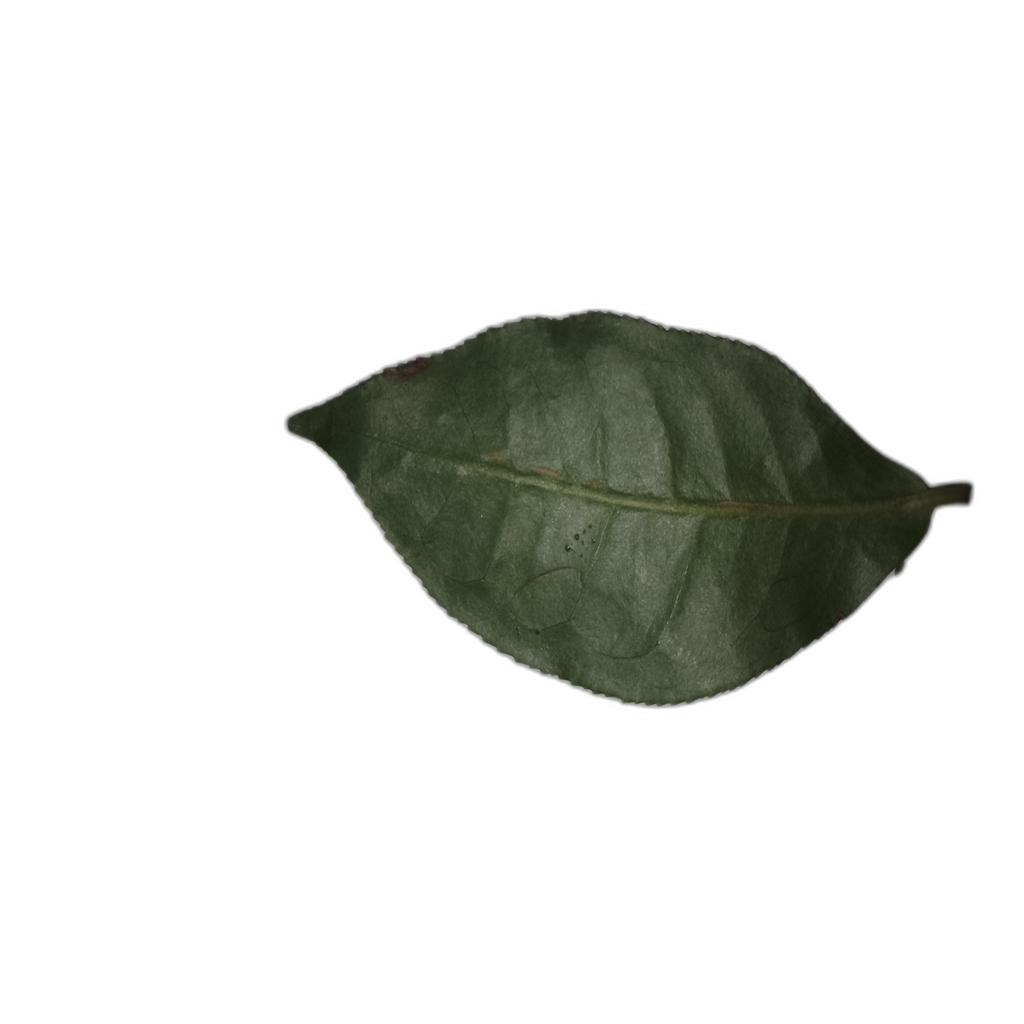
Label: Healthy